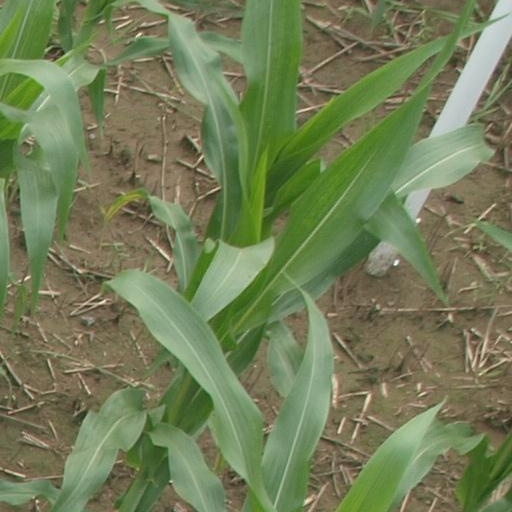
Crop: maize; corn